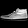
Label: Sneaker